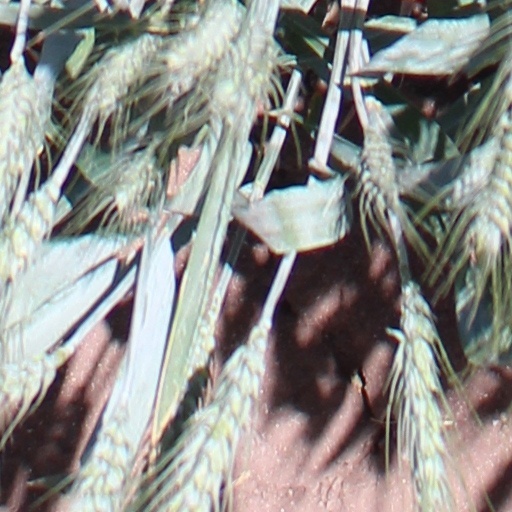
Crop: wheat